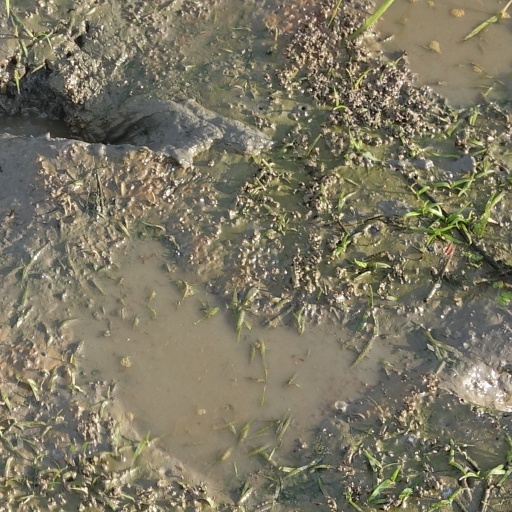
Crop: rice